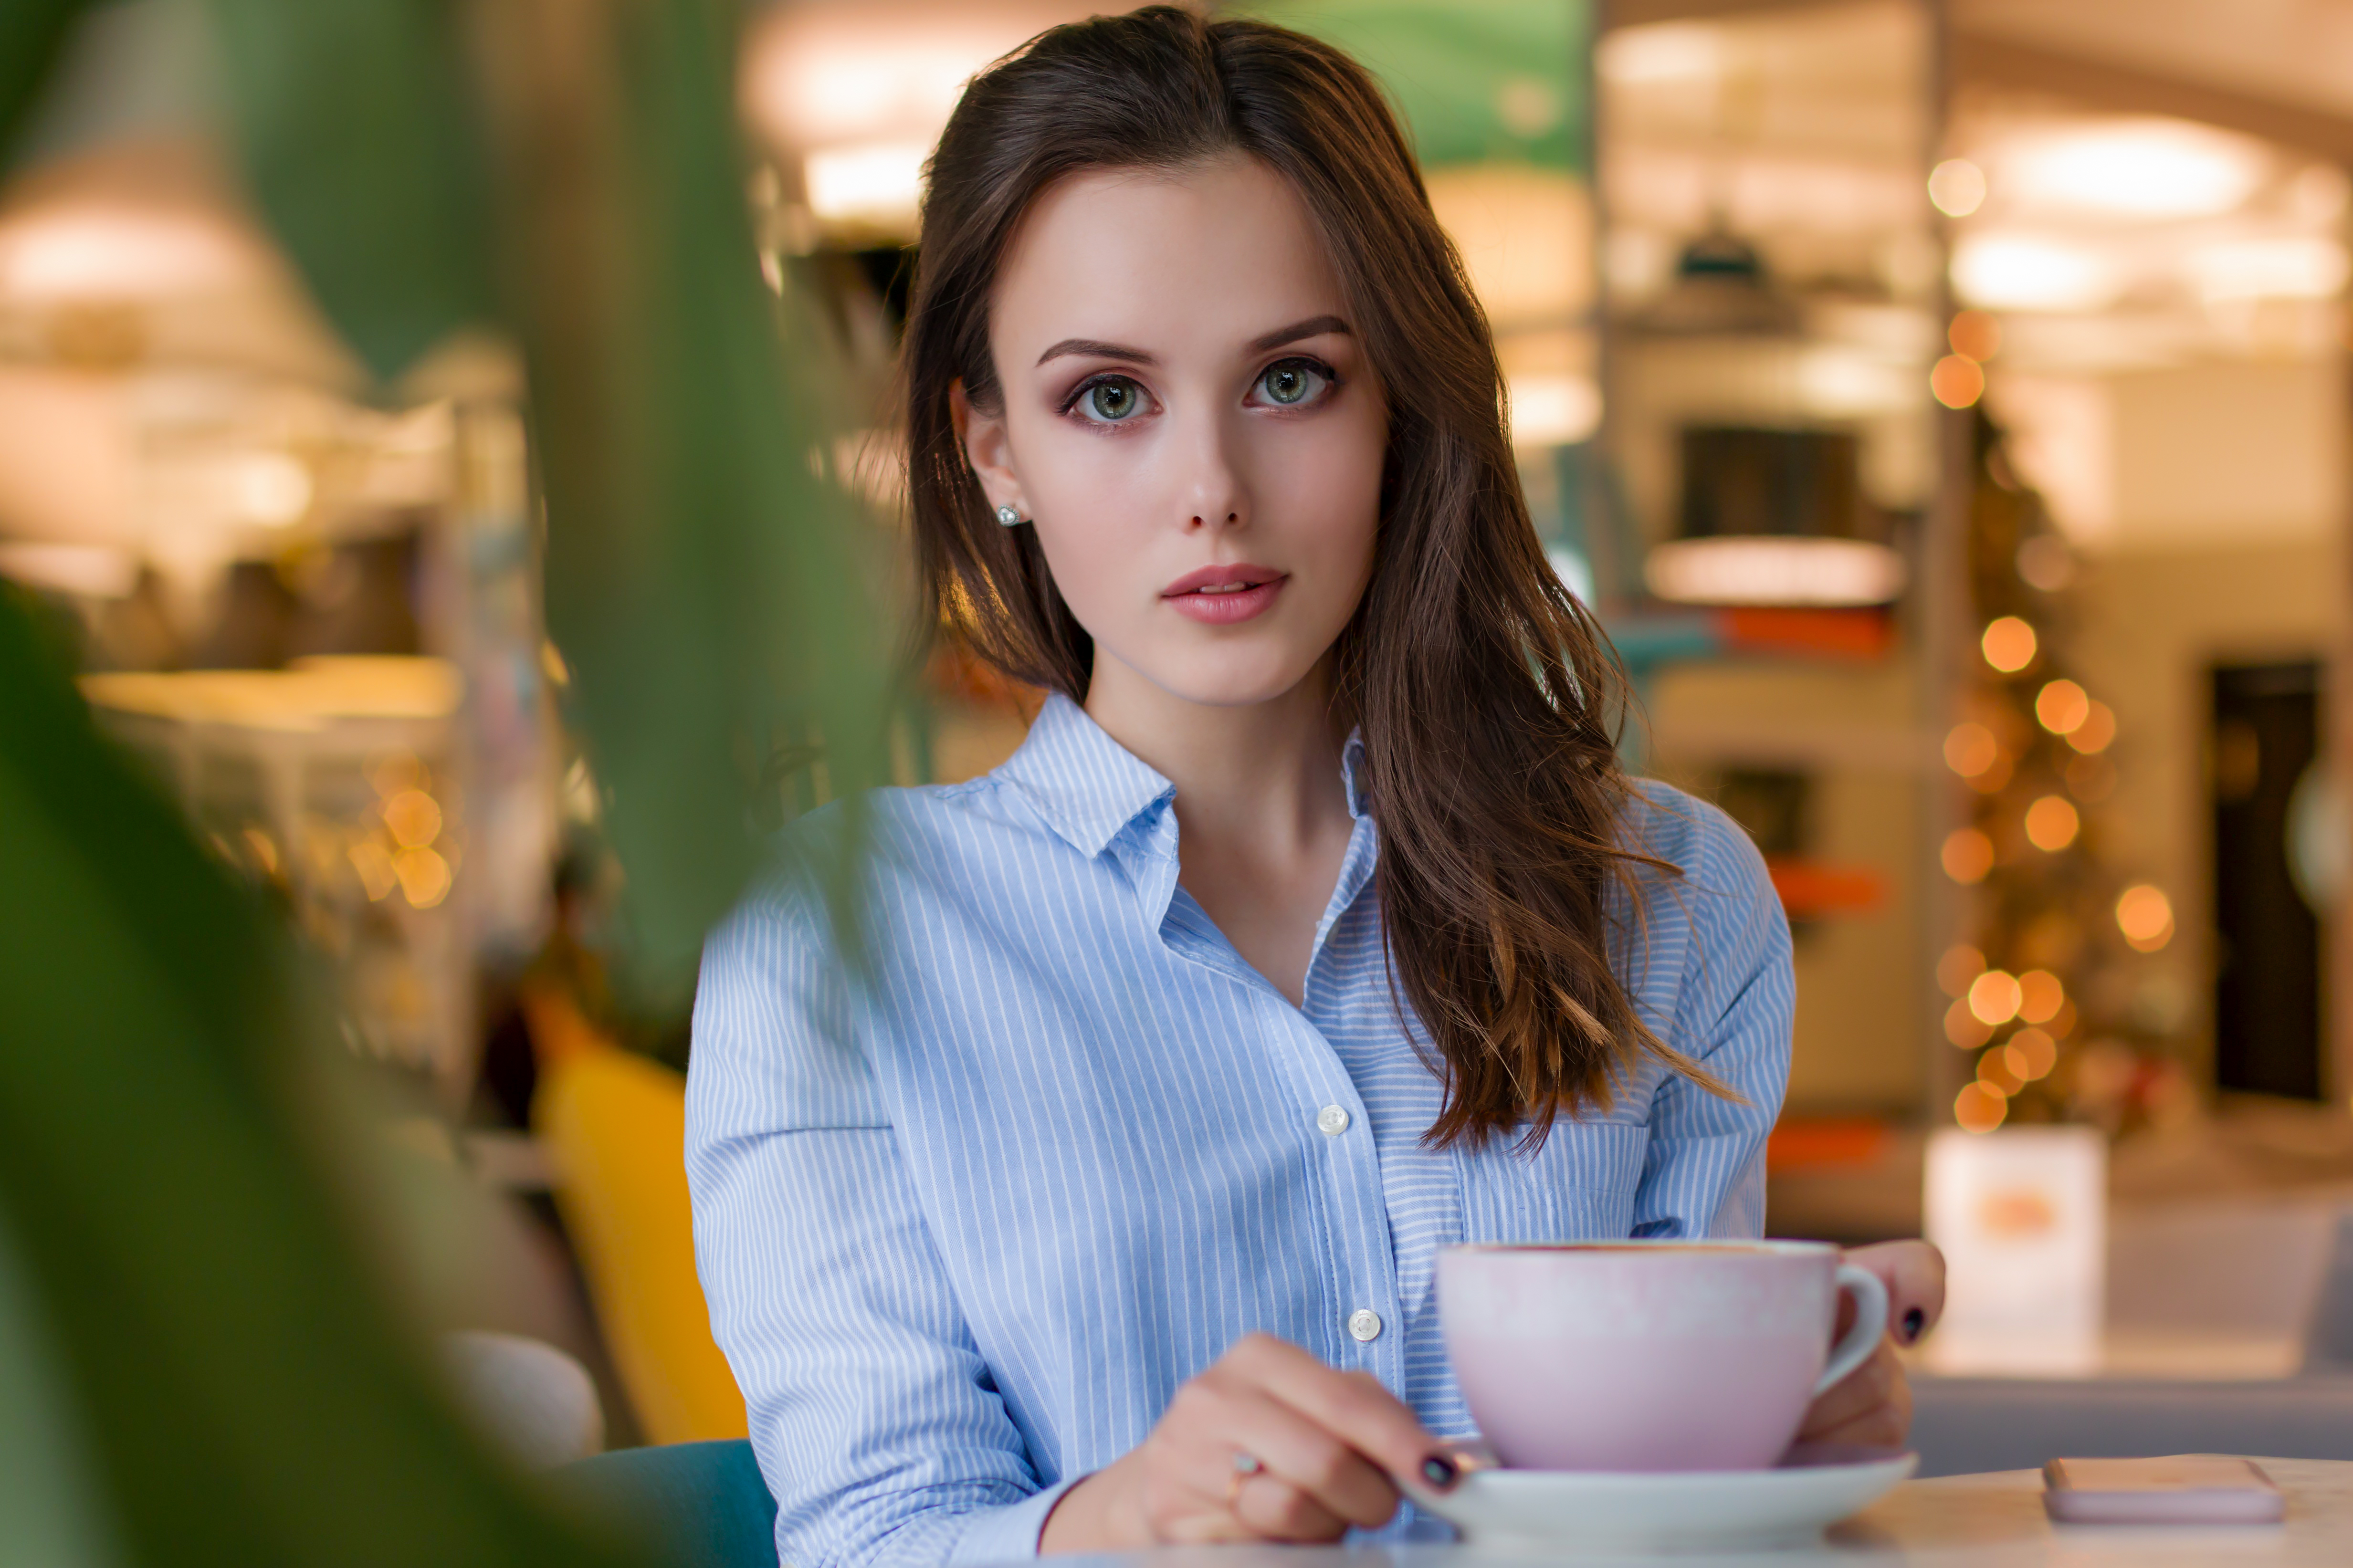
cup, coffee, girl, beauty, yellow, lady, fun, sitting, smile, brown hair, photography, drinkware, long hair, tableware, coffee cup, leisure, happy, white collar worker, photo shoot